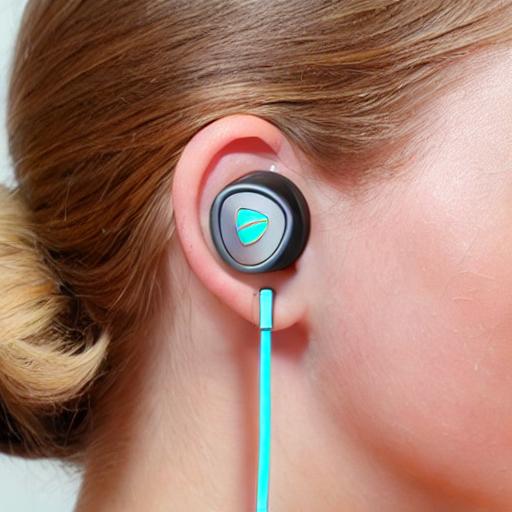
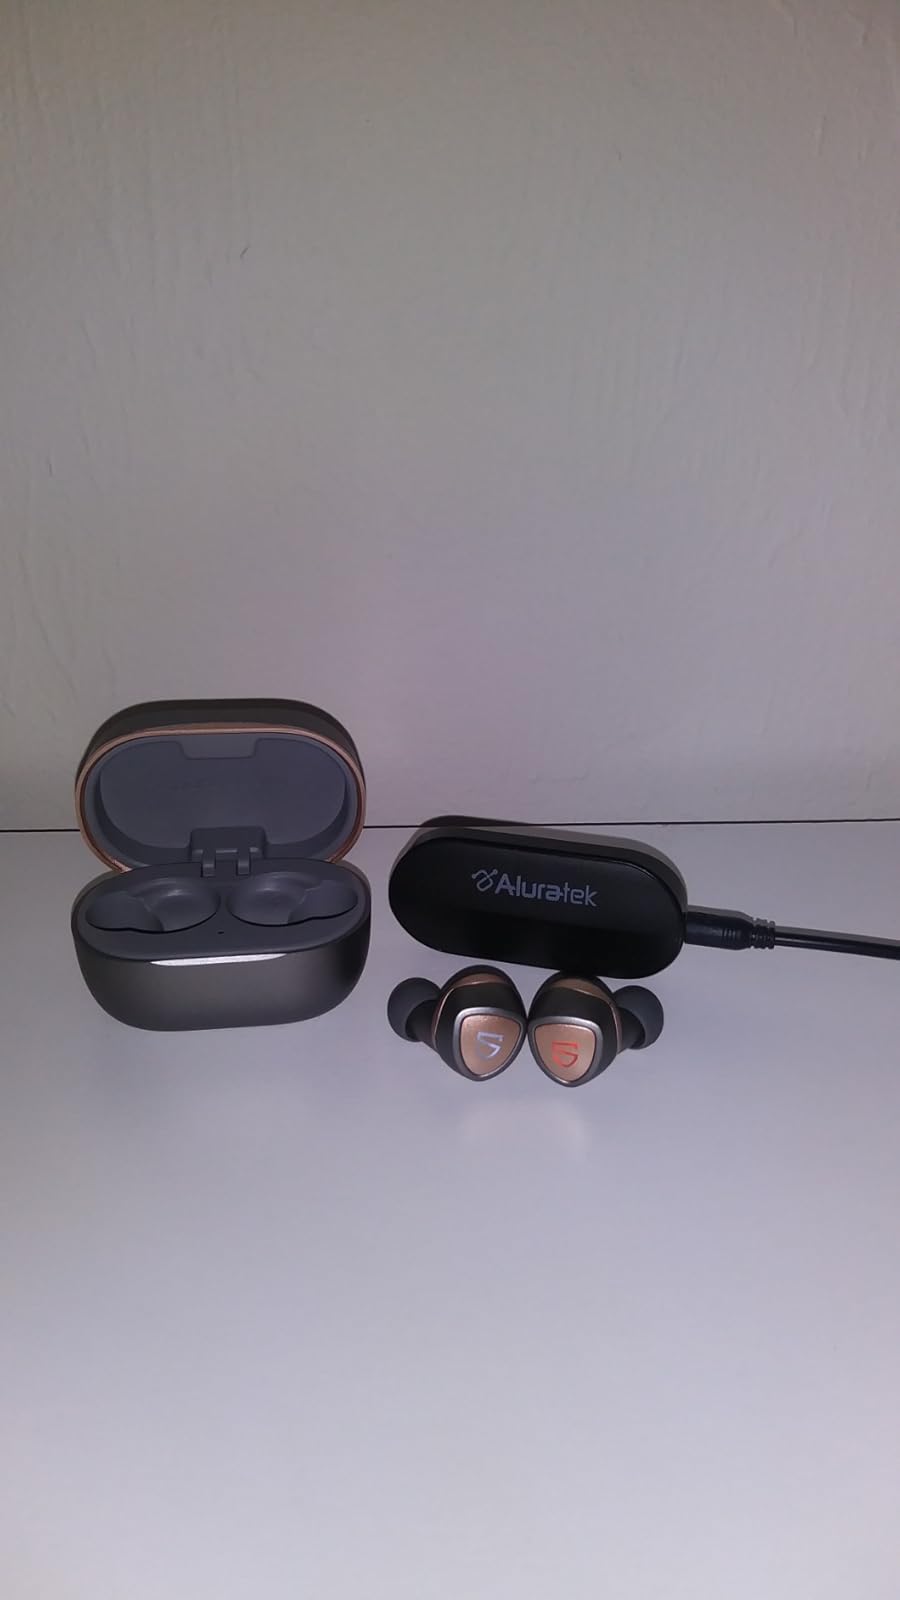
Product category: earbuds
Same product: no